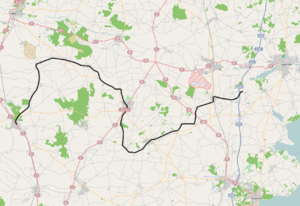
Haderslev Amts Jernbaner / Standsningssteder / Ustrup-Skærbæk
Ustrup-Skærbæk
Haderslev Amts Jernbaner blev anlagt, mens Sønderjylland var tysk, og hed Die Kleinbahnen des Kreises Hadersleben eller Haderslebener Kreisbahn indtil genforeningen i 1920. Banerne kom i folkemunde til at hedde "Perle" eller "e lillebahn".